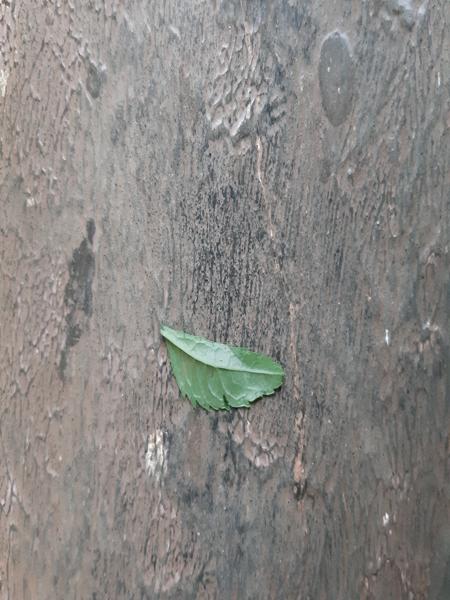
Plant: Marigold